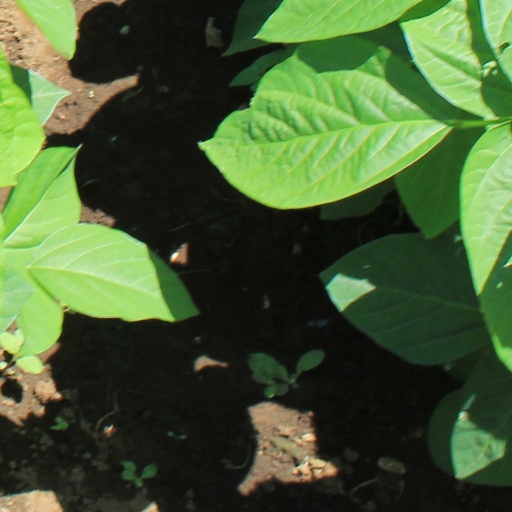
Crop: soybean